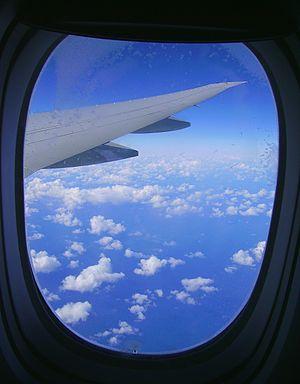
Vue depuis un hublot d'un Boeing 777-300ER de Air France en vol au dessus de l'Atlantique le 01/03/2010.
Un hublot est une fenêtre de petite taille, généralement circulaire, percée dans la coque d'un bateau pour laisser entrer l'air et la lumière. On trouve des hublots dans un véhicule de toute nature, notamment les aéronefs et véhicules spatiaux, mais aussi occasionnellement dans le domaine automobile, par exemple dans la première version de la Ford Thunderbird.